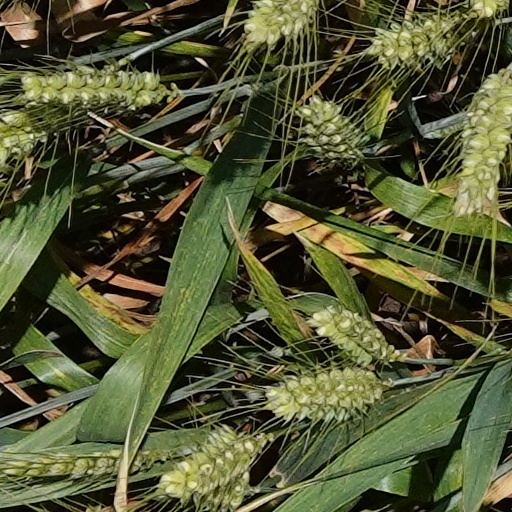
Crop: wheat